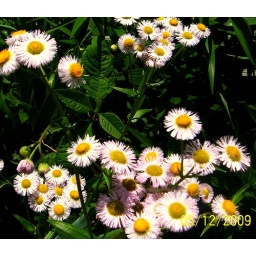
wild daisy blooming in wildflower bed